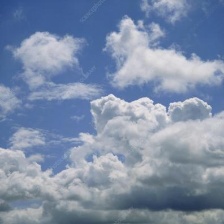
Cloud type: Cumulonimbus